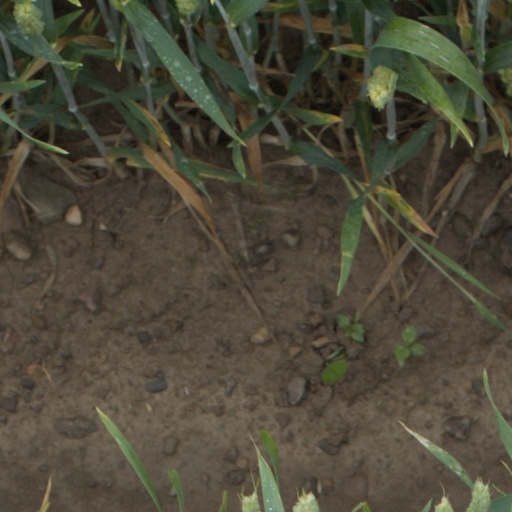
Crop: wheat